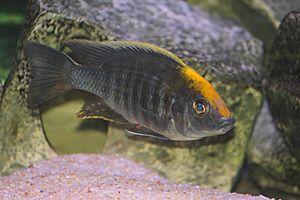
Copadichromis est un genre de poissons de la famille des Cichlidae. Toutes sont endémiques du lac Malawi.